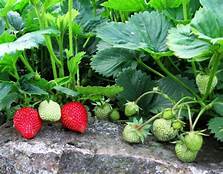
Label: Strawberry